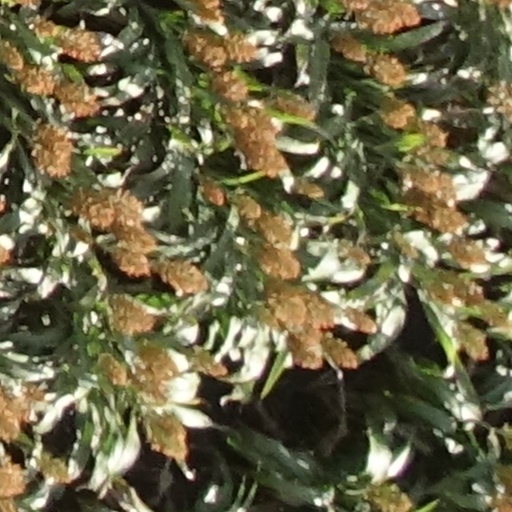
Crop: sorghum